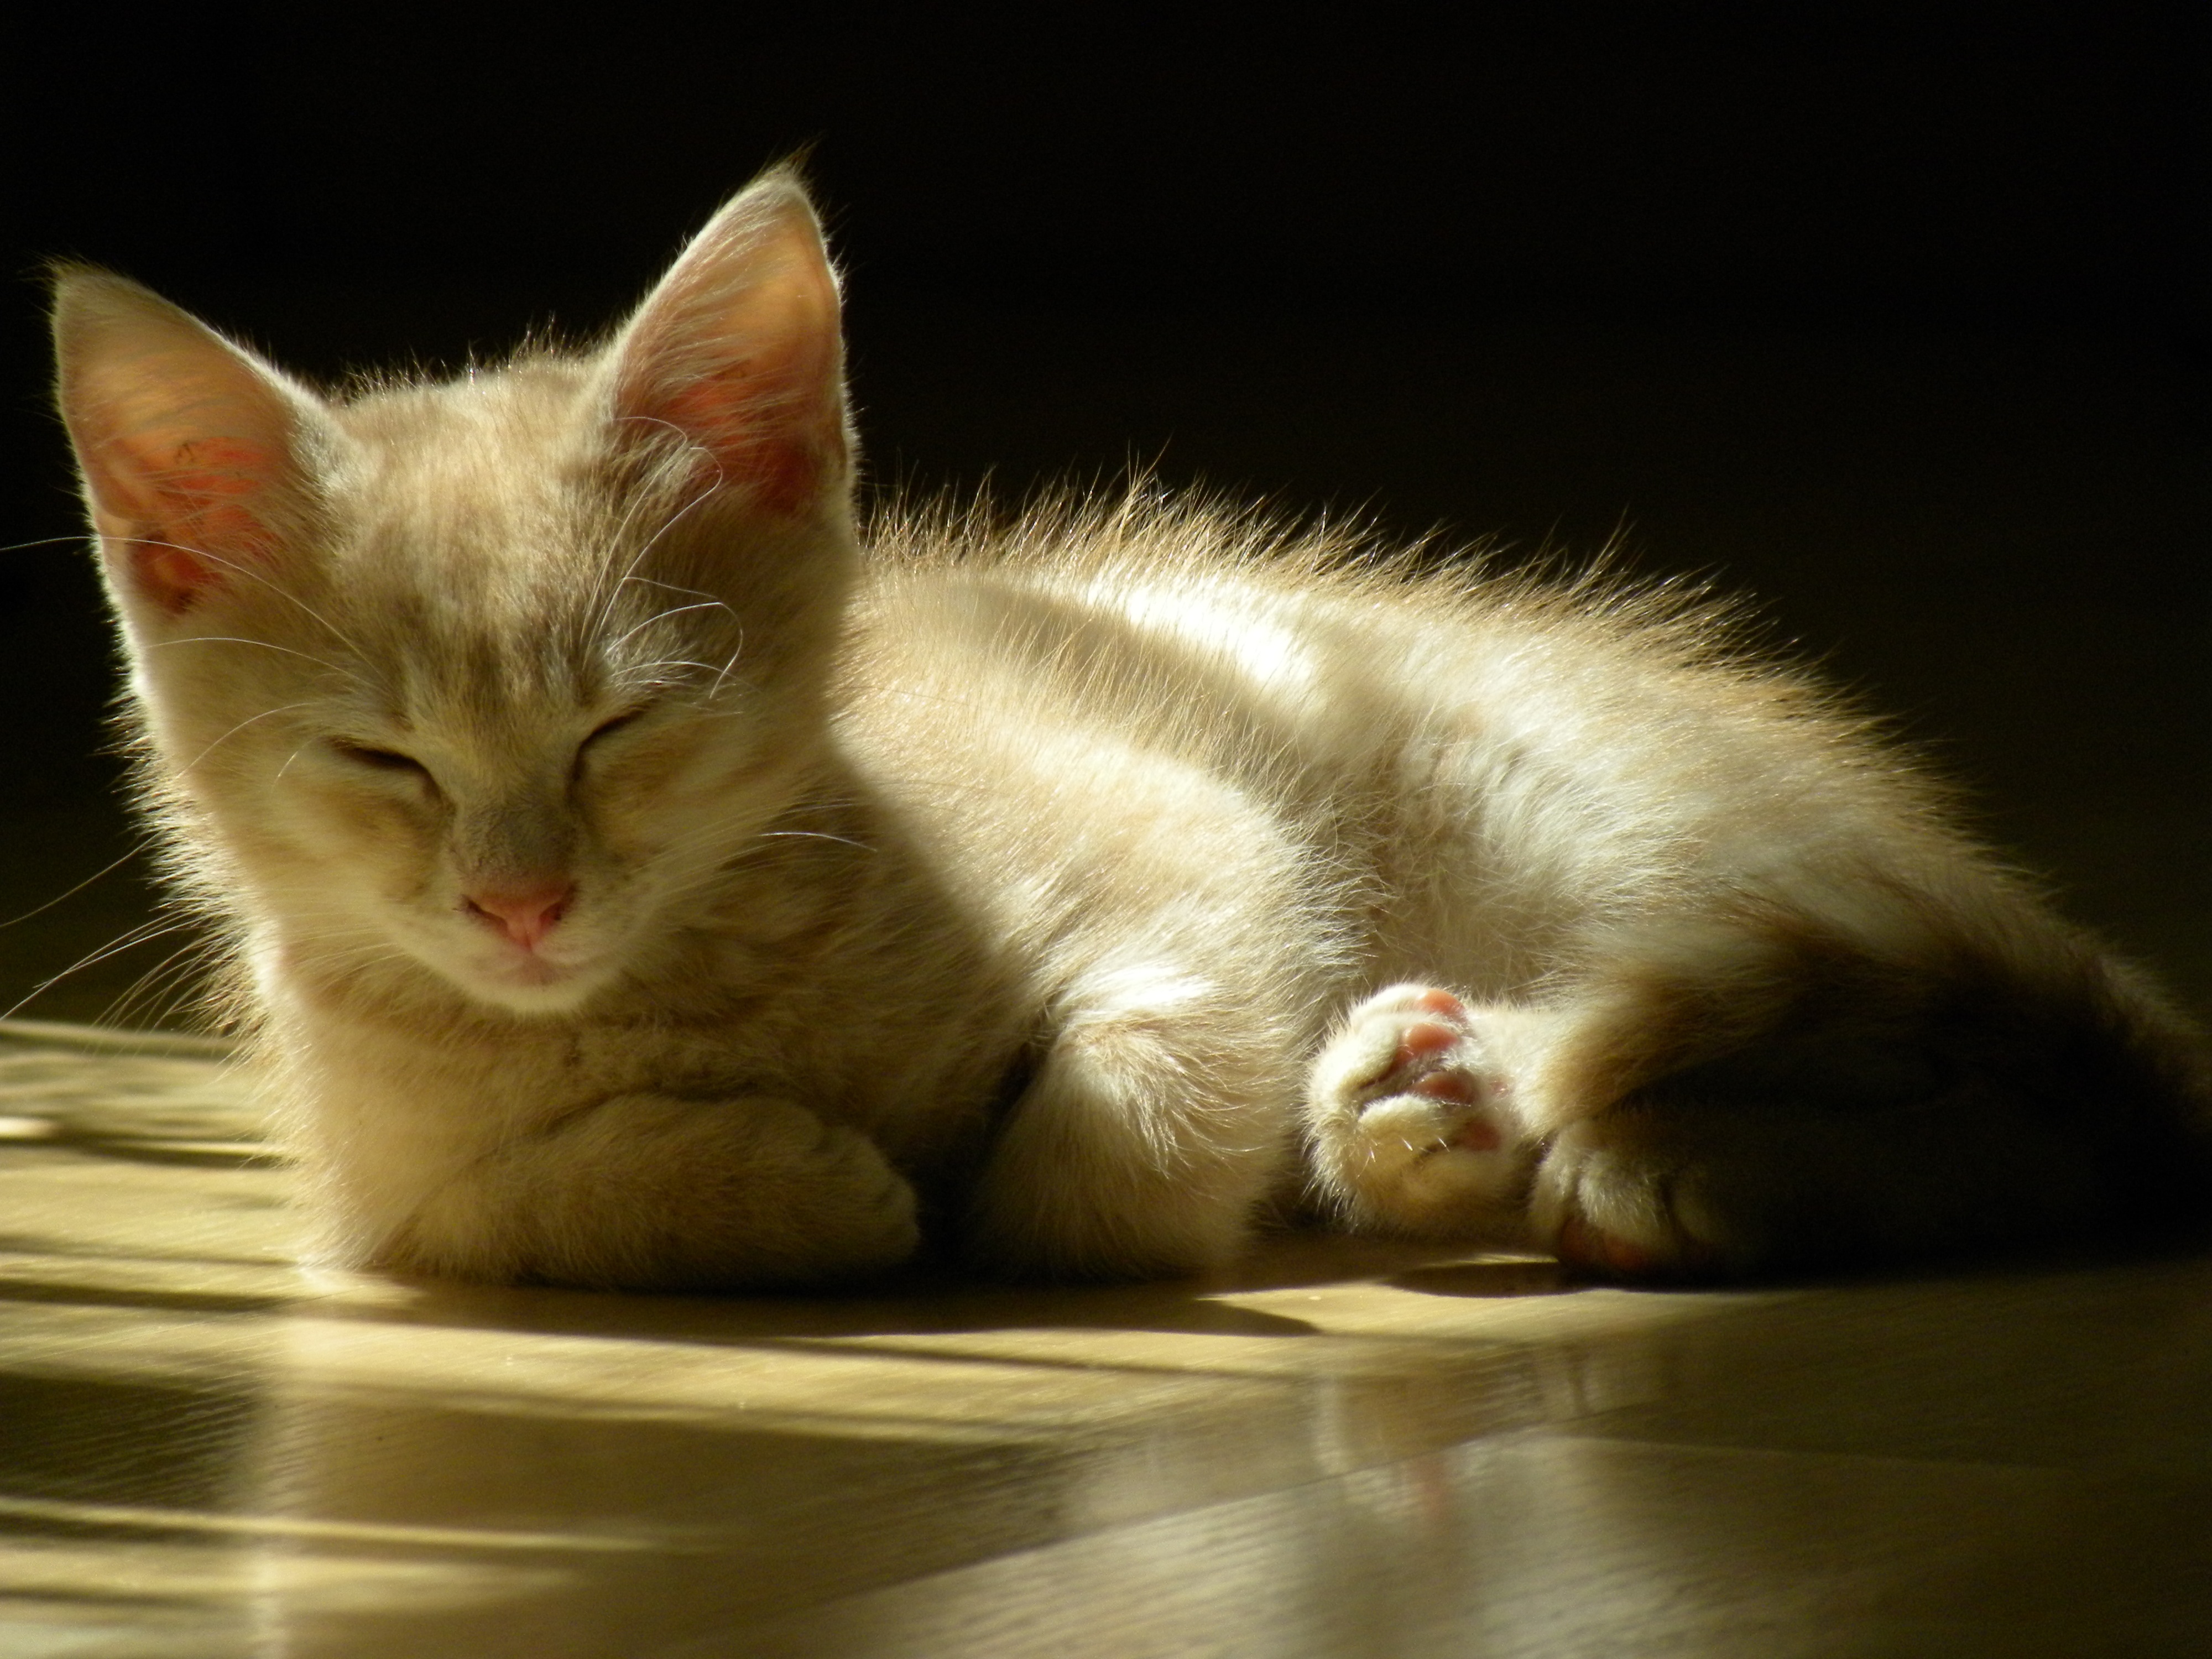
sunlight, pet, red, kitten, cat, feline, wash, mammal, nose, whiskers, lazy, vertebrate, red cat, sleeping cat, small to medium sized cats, cat like mammal